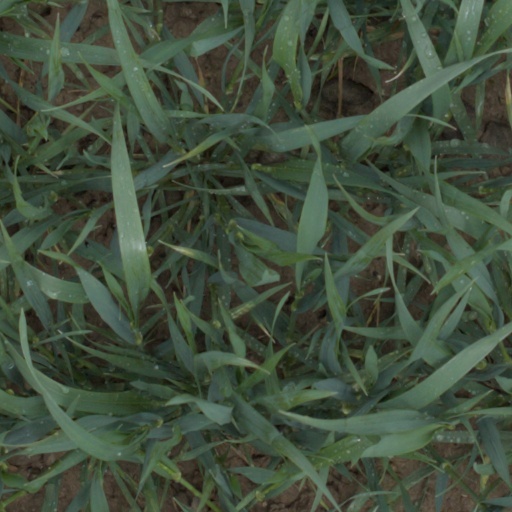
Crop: wheat